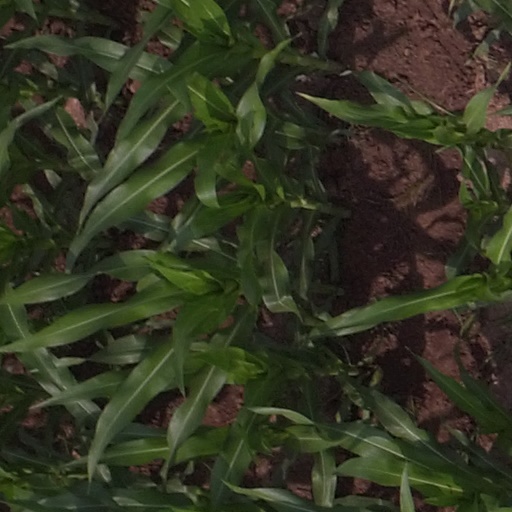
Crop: maize; corn